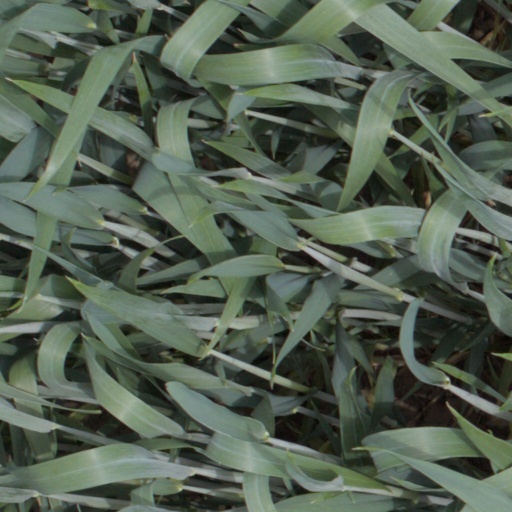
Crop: wheat